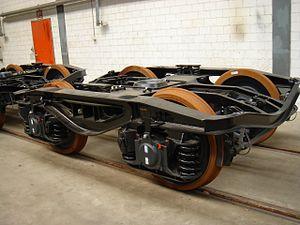
La liste des bogies de la SNCF décline le type de bogies du matériel roulant de la Société nationale des chemins de fer français. Ceci n’exclut pas les bogies des voitures acquises à la suite de la guerre ou par l'origine de réseau de l'État, ni ceux également monté sur des voitures étrangères. La liste n'est pas exhaustive. Le bissel sous une locomotive à vapeur n'est pas retenu dans cette liste.